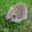
Label: porcupine